Johann Ewald

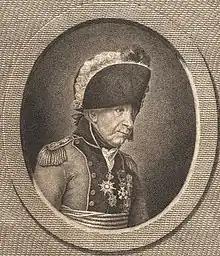
Print of Ewald in his Danish general's uniform

Johann von Ewald (20 March 1744 – 25 June 1813) was a German army officer from Hesse-Kassel. After first serving in the Seven Years' War, he was the commander of the Jäger corps of the Hessian Leib Infantry Regiment attached to British forces in the American Revolutionary War. He arrived with his troops, first serving in the Battle of White Plains in October 1776. He saw regular action until his capture at Yorktown in 1781.